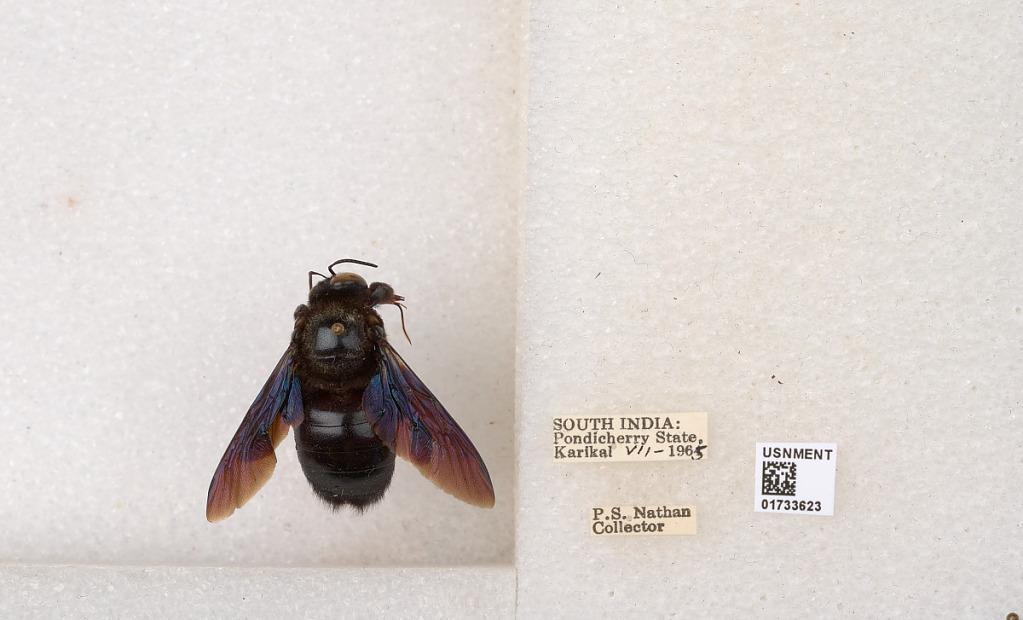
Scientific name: Xylocopa (Ctenoxylocopa) fenestrata (Fabricius)
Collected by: P. Nathan
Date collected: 1965-7-1
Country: India
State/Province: Puducherry
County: Karaikal
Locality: Karikal